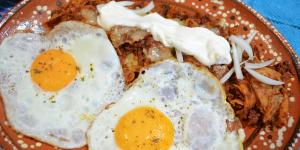
chilaquiles rojos